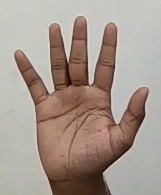
ASL sign: 5